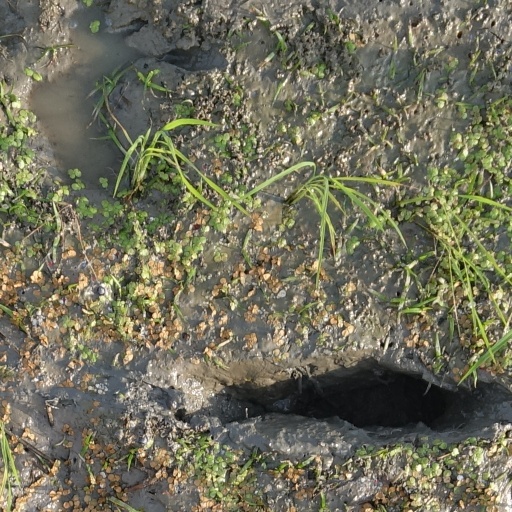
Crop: rice